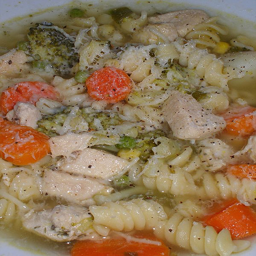
diced meat and tomatoes are mixed with cheese and pasta in a large bowl.
A plate with chicken, pasta, carrots and broccoli on it.
Some noodles with some carrots and chicken in it.
A pasta dish with chicken and spiral noodle pasta.
A dish that has chicken sliced carrots, rotini pasta and some spices.